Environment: real
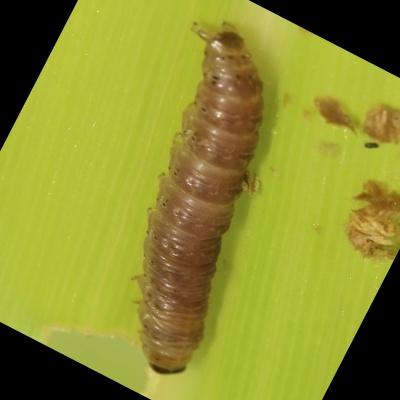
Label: fall_armyworm